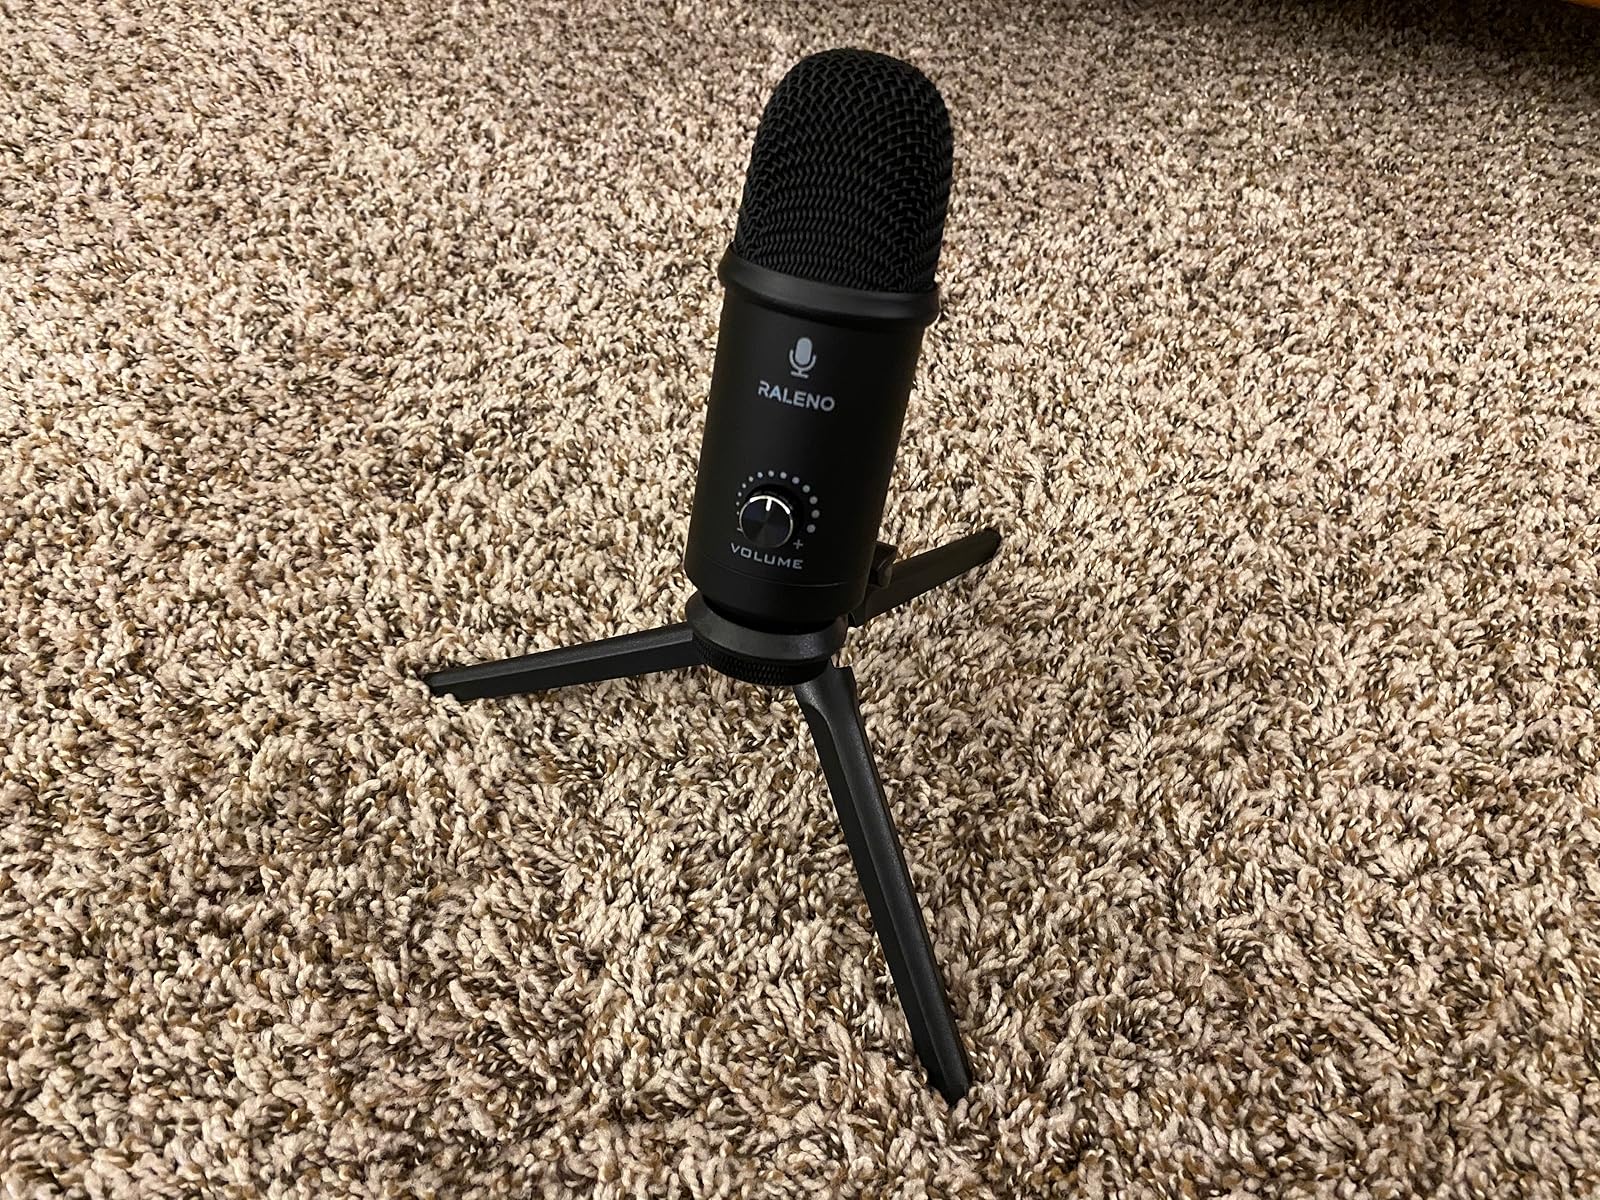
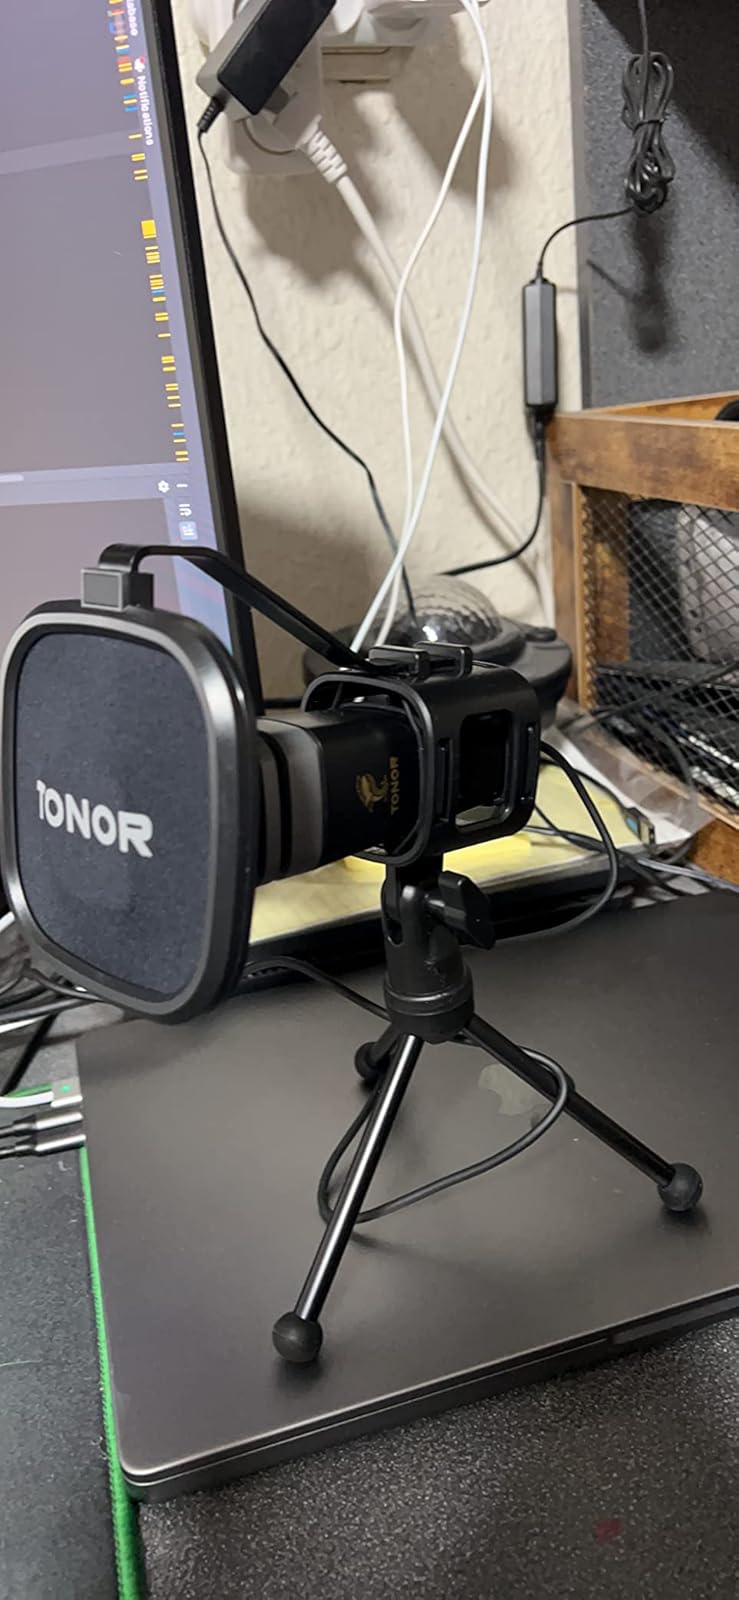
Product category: microphone
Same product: no